Anne-Marie Ørbeck

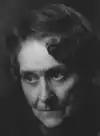
Anne-Marie Ørbeck

Anne-Marie Ørbeck (1 April 1911 – 5 June 1996) was a Norwegian pianist and composer.